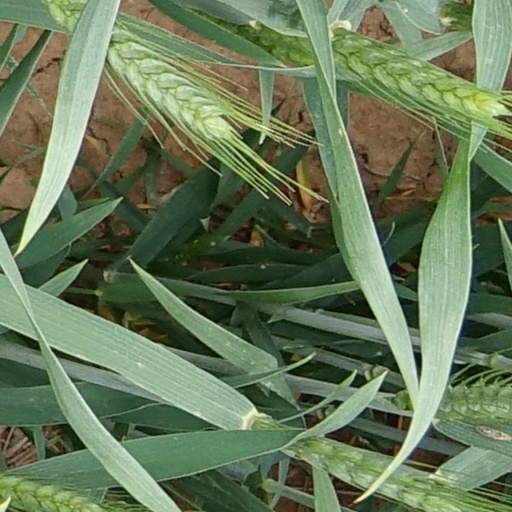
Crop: wheat